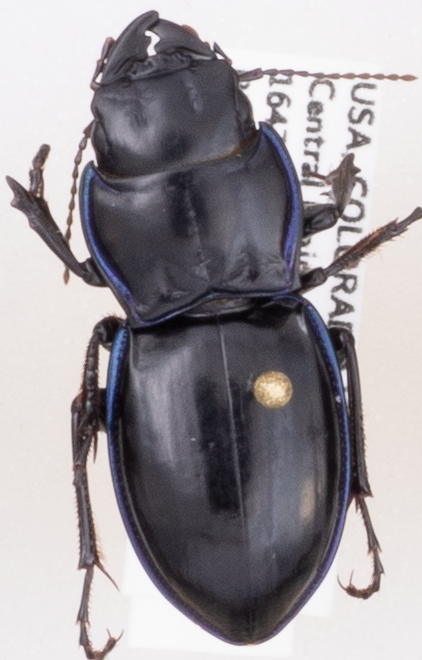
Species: Pasimachus elongatus
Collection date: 2019-08-14
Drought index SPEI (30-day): -2.01
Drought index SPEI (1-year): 0.454
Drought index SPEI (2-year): -0.24